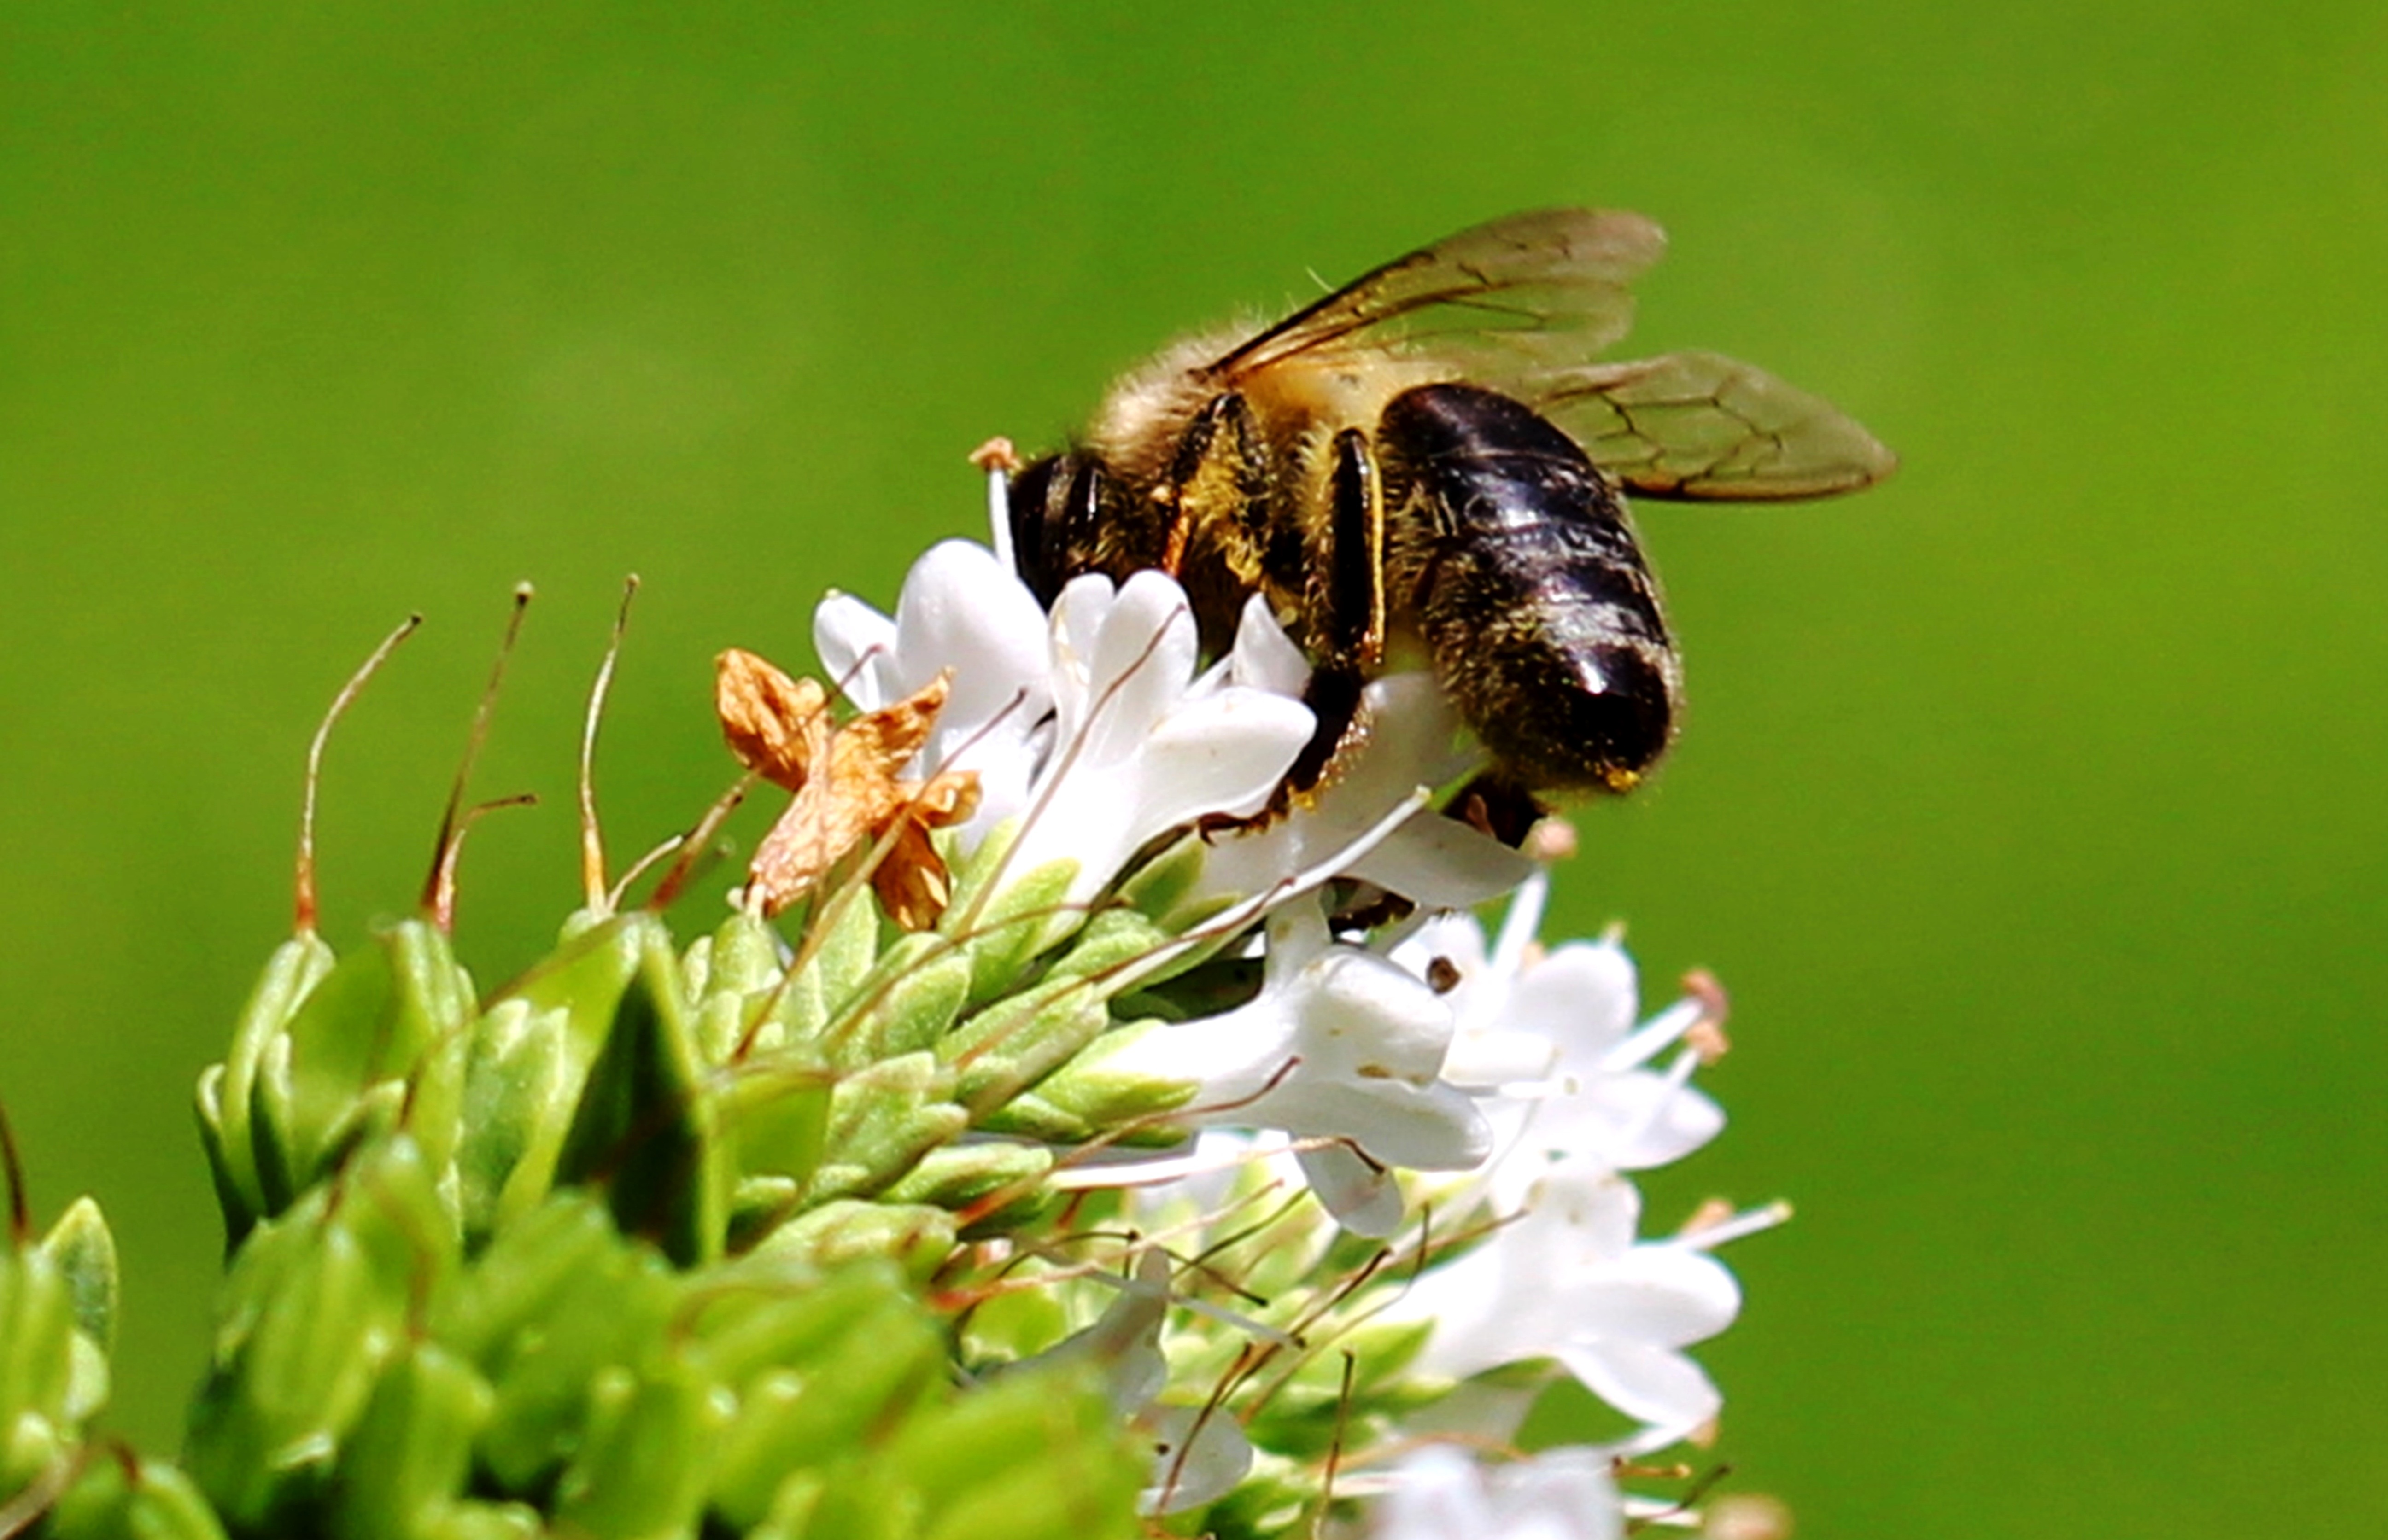
nature, blossom, plant, photography, meadow, flower, petal, bloom, fly, wildlife, pollen, insect, botany, close, flora, fauna, invertebrate, wildflower, close up, bee, bumblebee, nectar, macro photography, honey bee, pollinator, membrane winged insect